Katy Perry: Part of Me

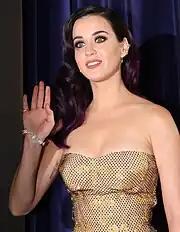
Perry at the premiere of "Part of Me" in Australia

On March 7, 2012, Katy Perry announced via Twitter that she and Paramount Pictures would release a part-biopic, part-concert film entitled "Katy Perry: Part of Me" in mid-2012. She told MTV News that the film was the closing to the "Teenage Dream" era, and explained what to expect, stating: "It's closing the chapter on "Teenage Dream", but it's giving you such an inside perspective... This film, you're going to see it from my best friend/buddy perspective, you're going to see exactly what I mean and feel and think about everything." She also cited Madonna's documentary film "" (1991) as a major influence on "Part of Me".